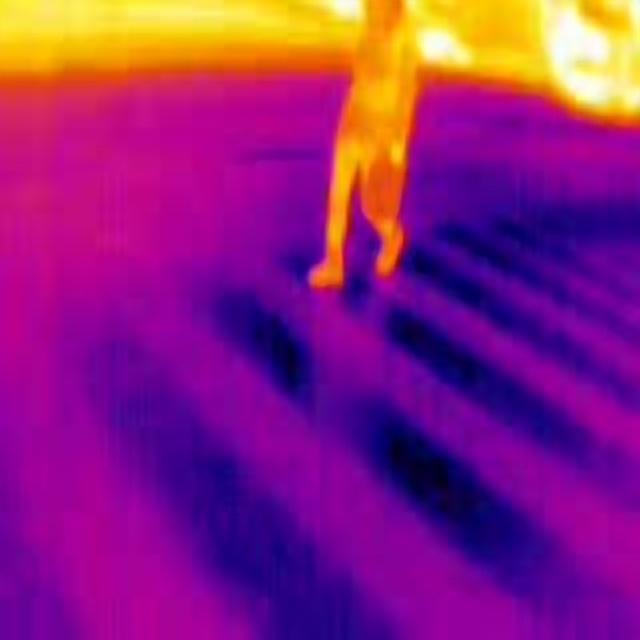
Detected objects:
label: person